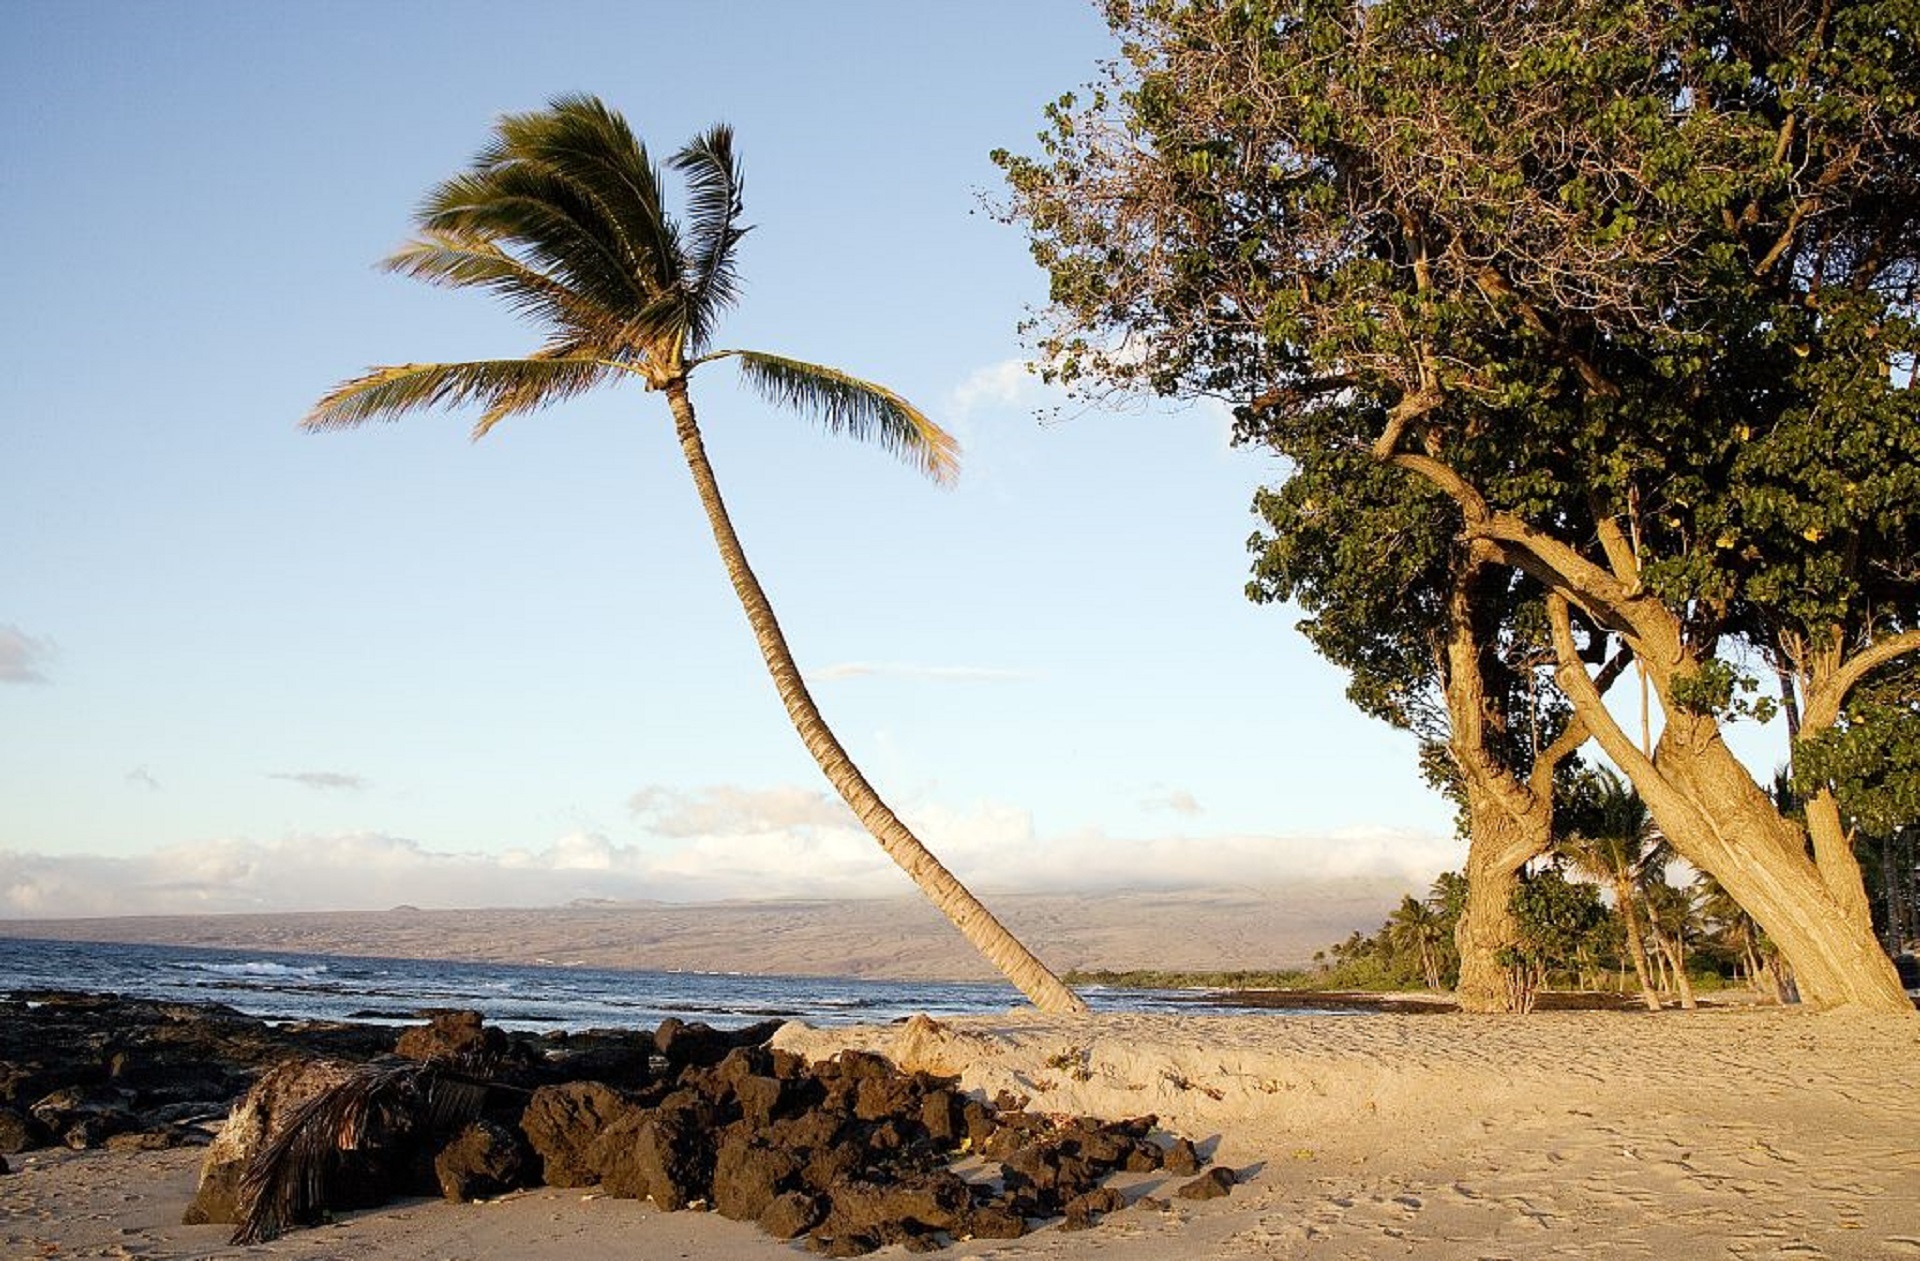
beach, landscape, sea, coast, tree, sand, ocean, plant, palm tree, shore, vacation, travel, scenic, tropical, seascape, usa, bay, hawaii, body of water, sunny, tourists, oahu, tropics, cape, woody plant, arecales, palm family